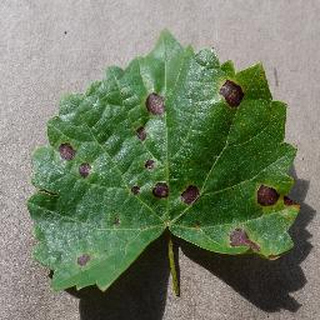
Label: grape_black_rot